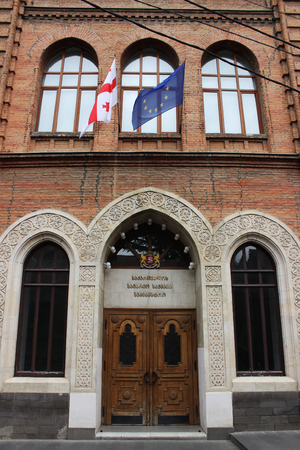
Le ministère des Affaires étrangères de Géorgie est l'un des 11 ministères du Cabinet géorgien, responsable du réseau des relations du pays avec les nations étrangères. Le ministère des Affaires étrangères est situé sur la rue Chio Tchitadze à Tbilissi.